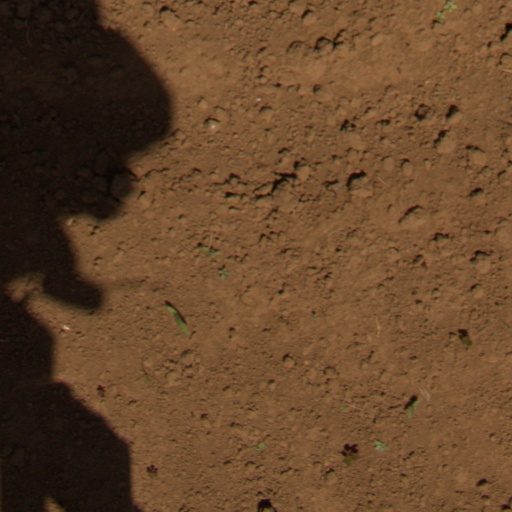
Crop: Jerusalem artichoke